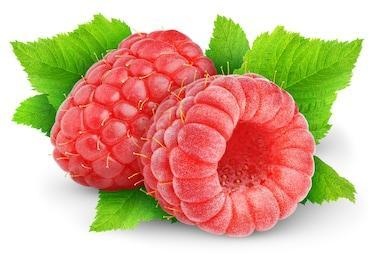
Label: raspberry